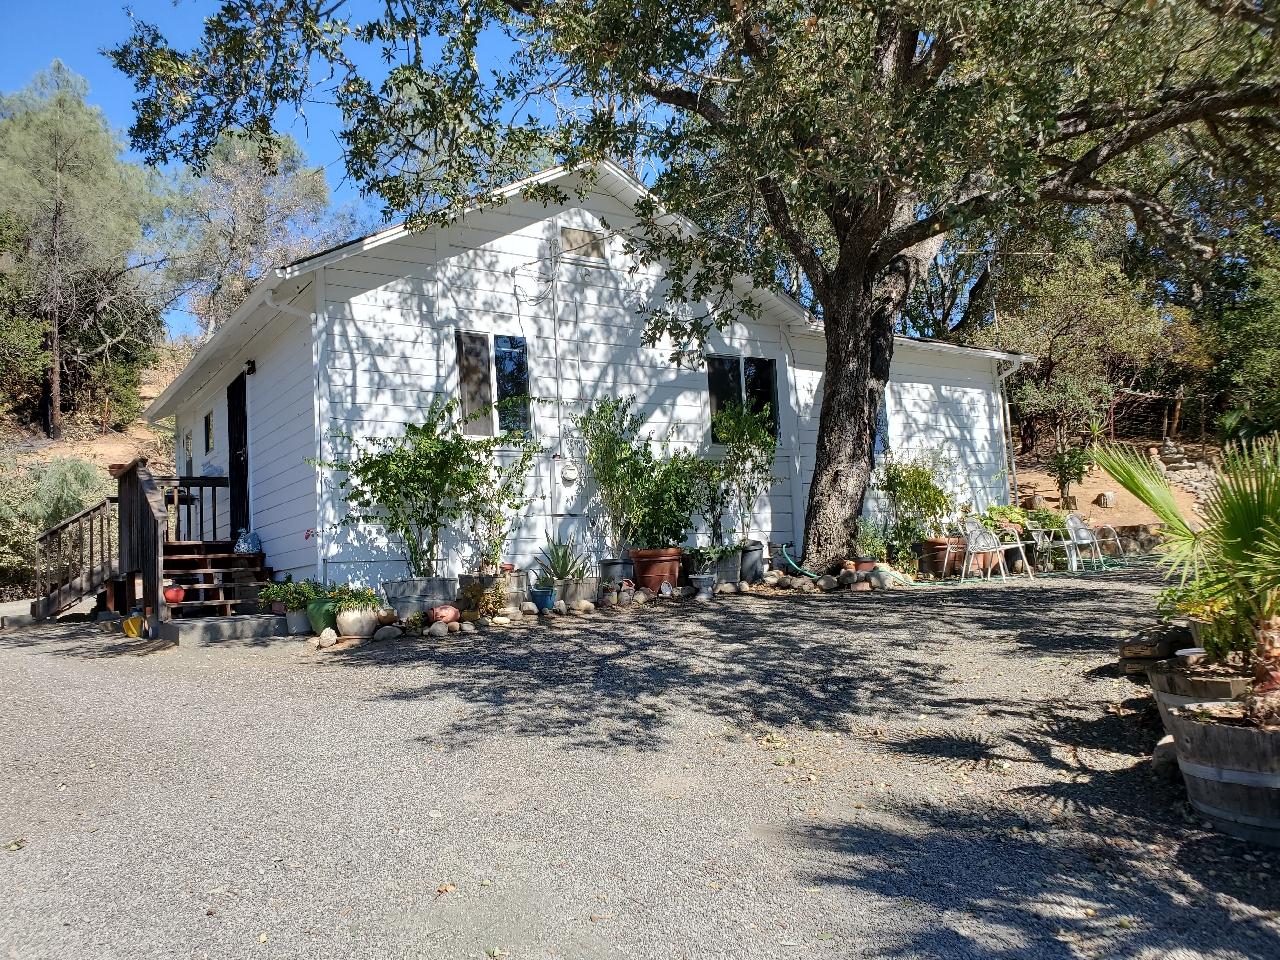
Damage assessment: no_damage